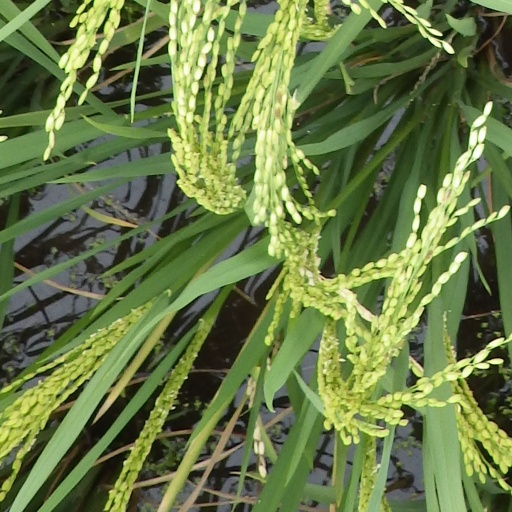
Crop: rice